Jean-Gabriel Pageau

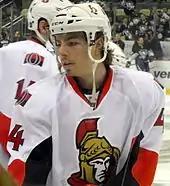
Pageau with the Senators during a game in the 2013 Stanley Cup playoffs

Following the season, Pageau was honoured by his hometown; on June 18, 2013, he signed the official guestbook at the start of the Gatineau City Council meeting and received a plaque. Mayor of Gatineau Marc Bureau called him "a true ambassador for the city".